Baijnath Temple Complex

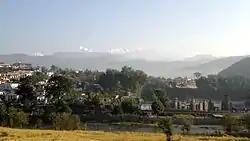
The temple complex is situated in the eastern part of Baijnath town.

Baijnath Temple complex is located in the eastern part of the Baijnath town at , on the left bank of Gomati river. It is located in the Bageshwar district at a distance of 22 km from Bageshwar and 16 km from Kausani. The temple is approached from the riverside by a flight of steps made of stones constructed by the orders of a Katyuri queen.